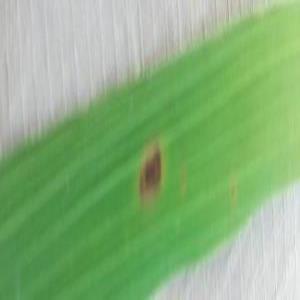
Disease: Brownspot